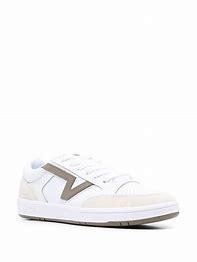
Brand: Vans
Model: Lowland Cc